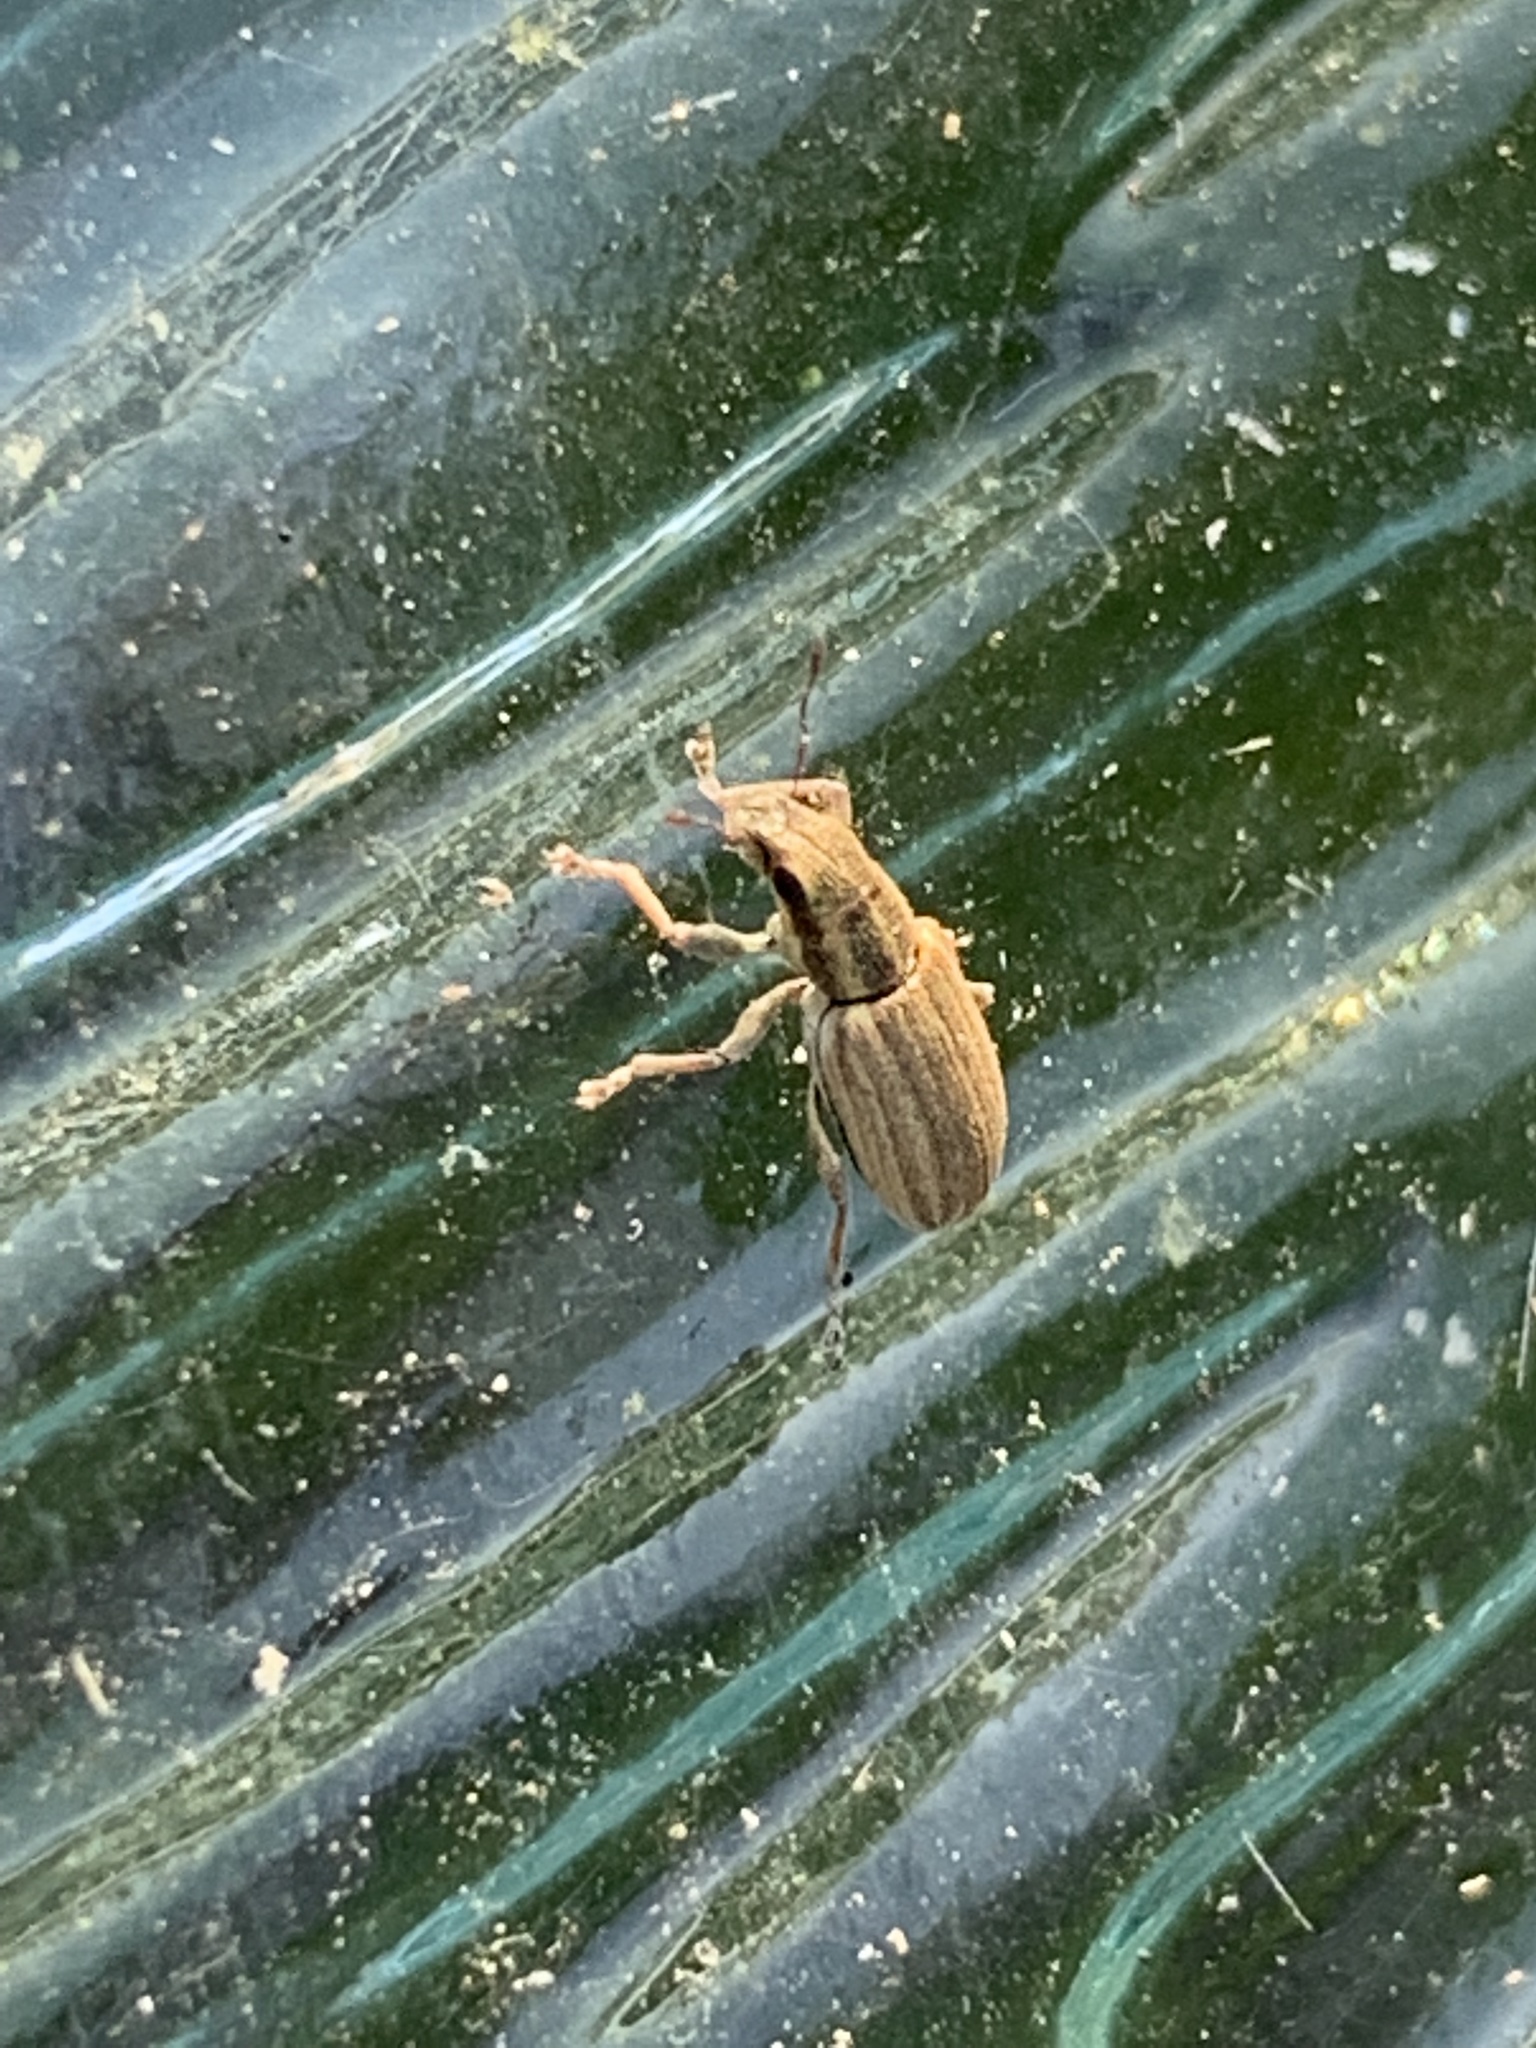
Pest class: pea_leaf_weevil